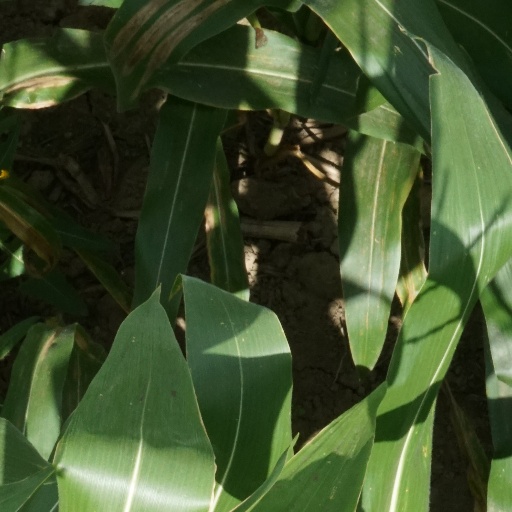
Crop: maize; corn